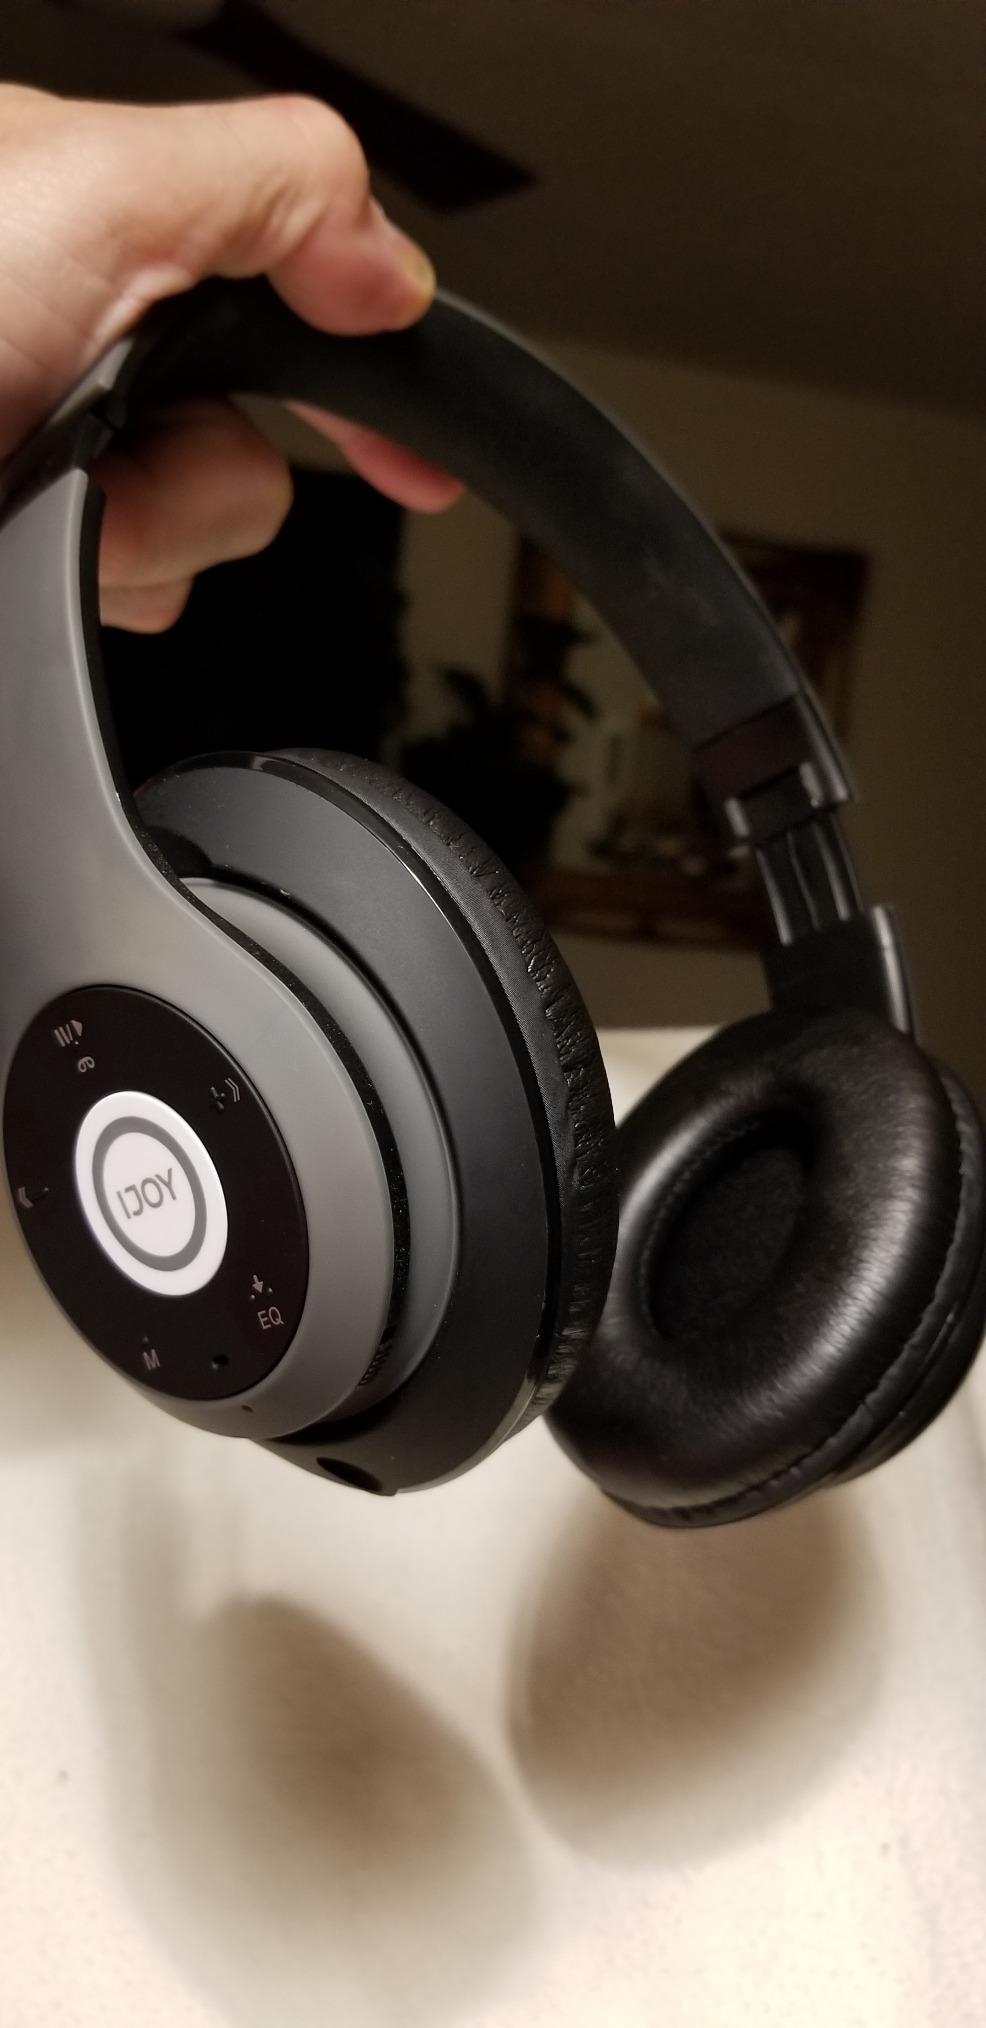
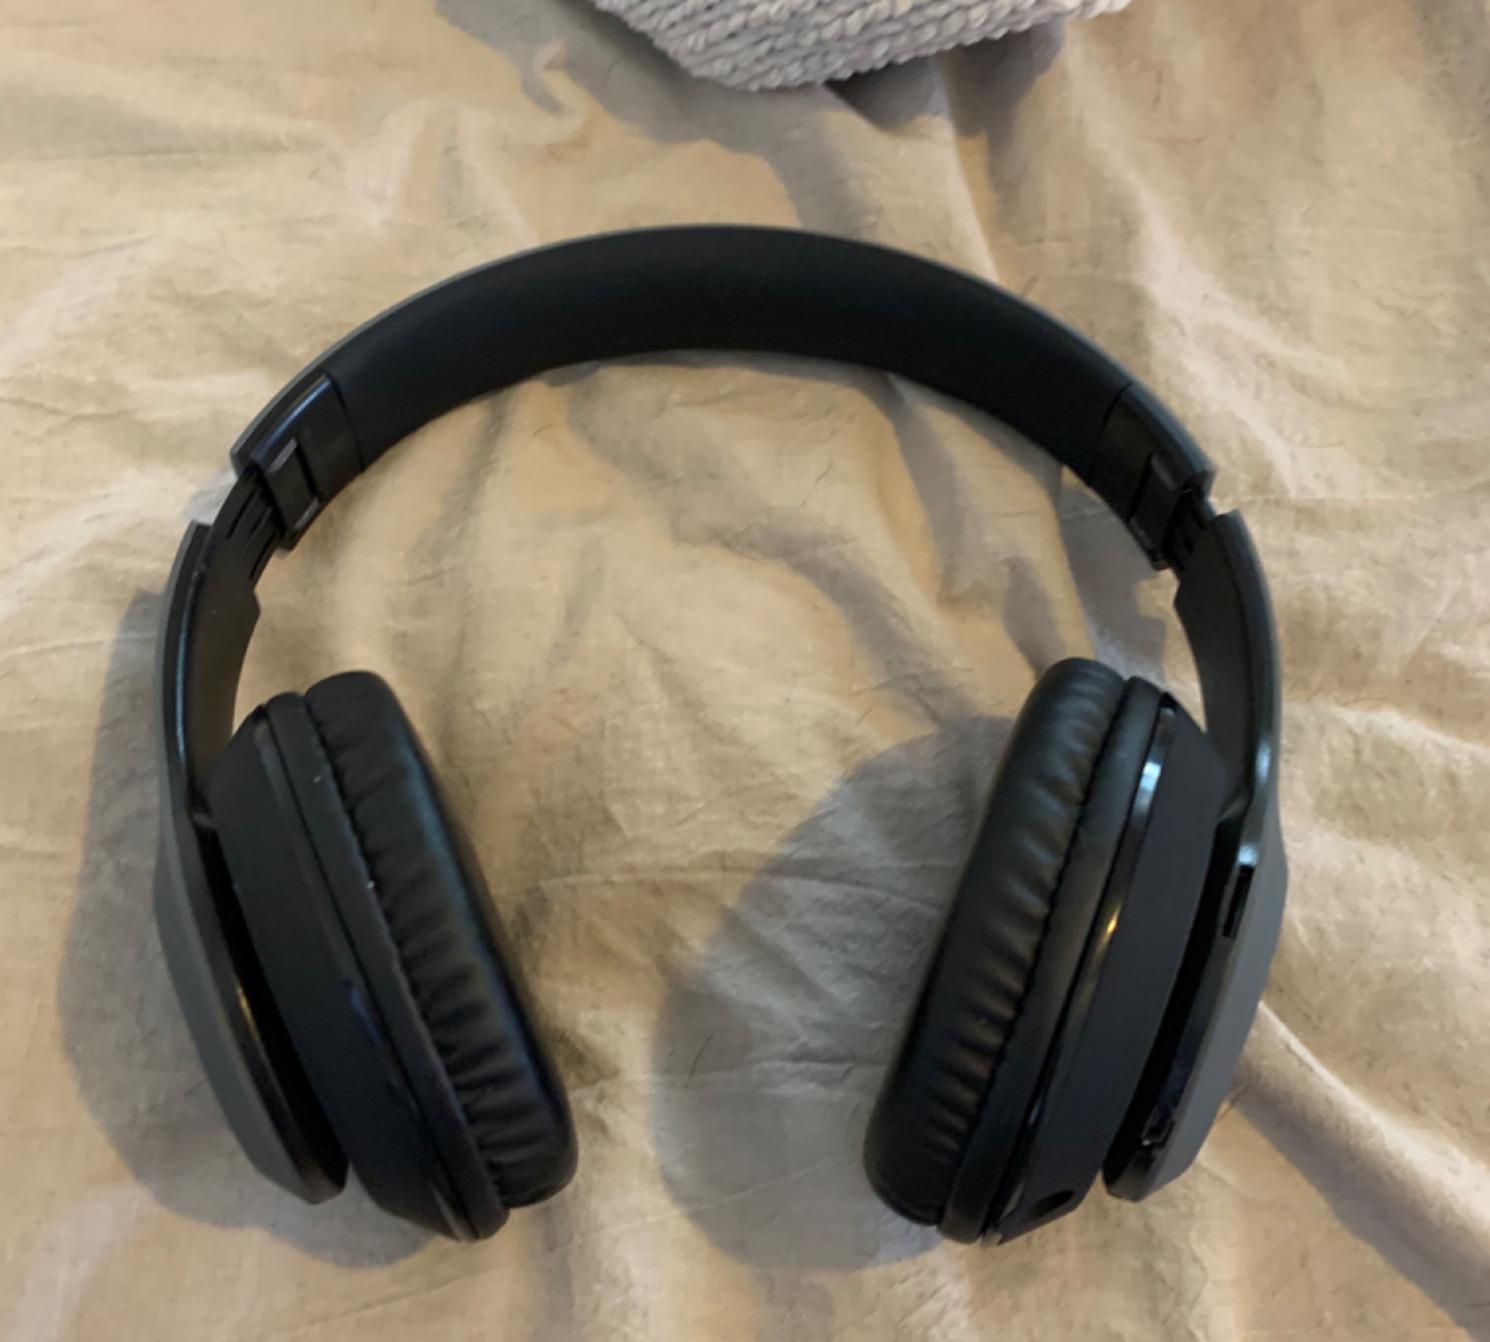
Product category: headphones
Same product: yes